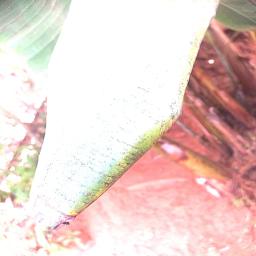
Label: MALBHOG LEAF